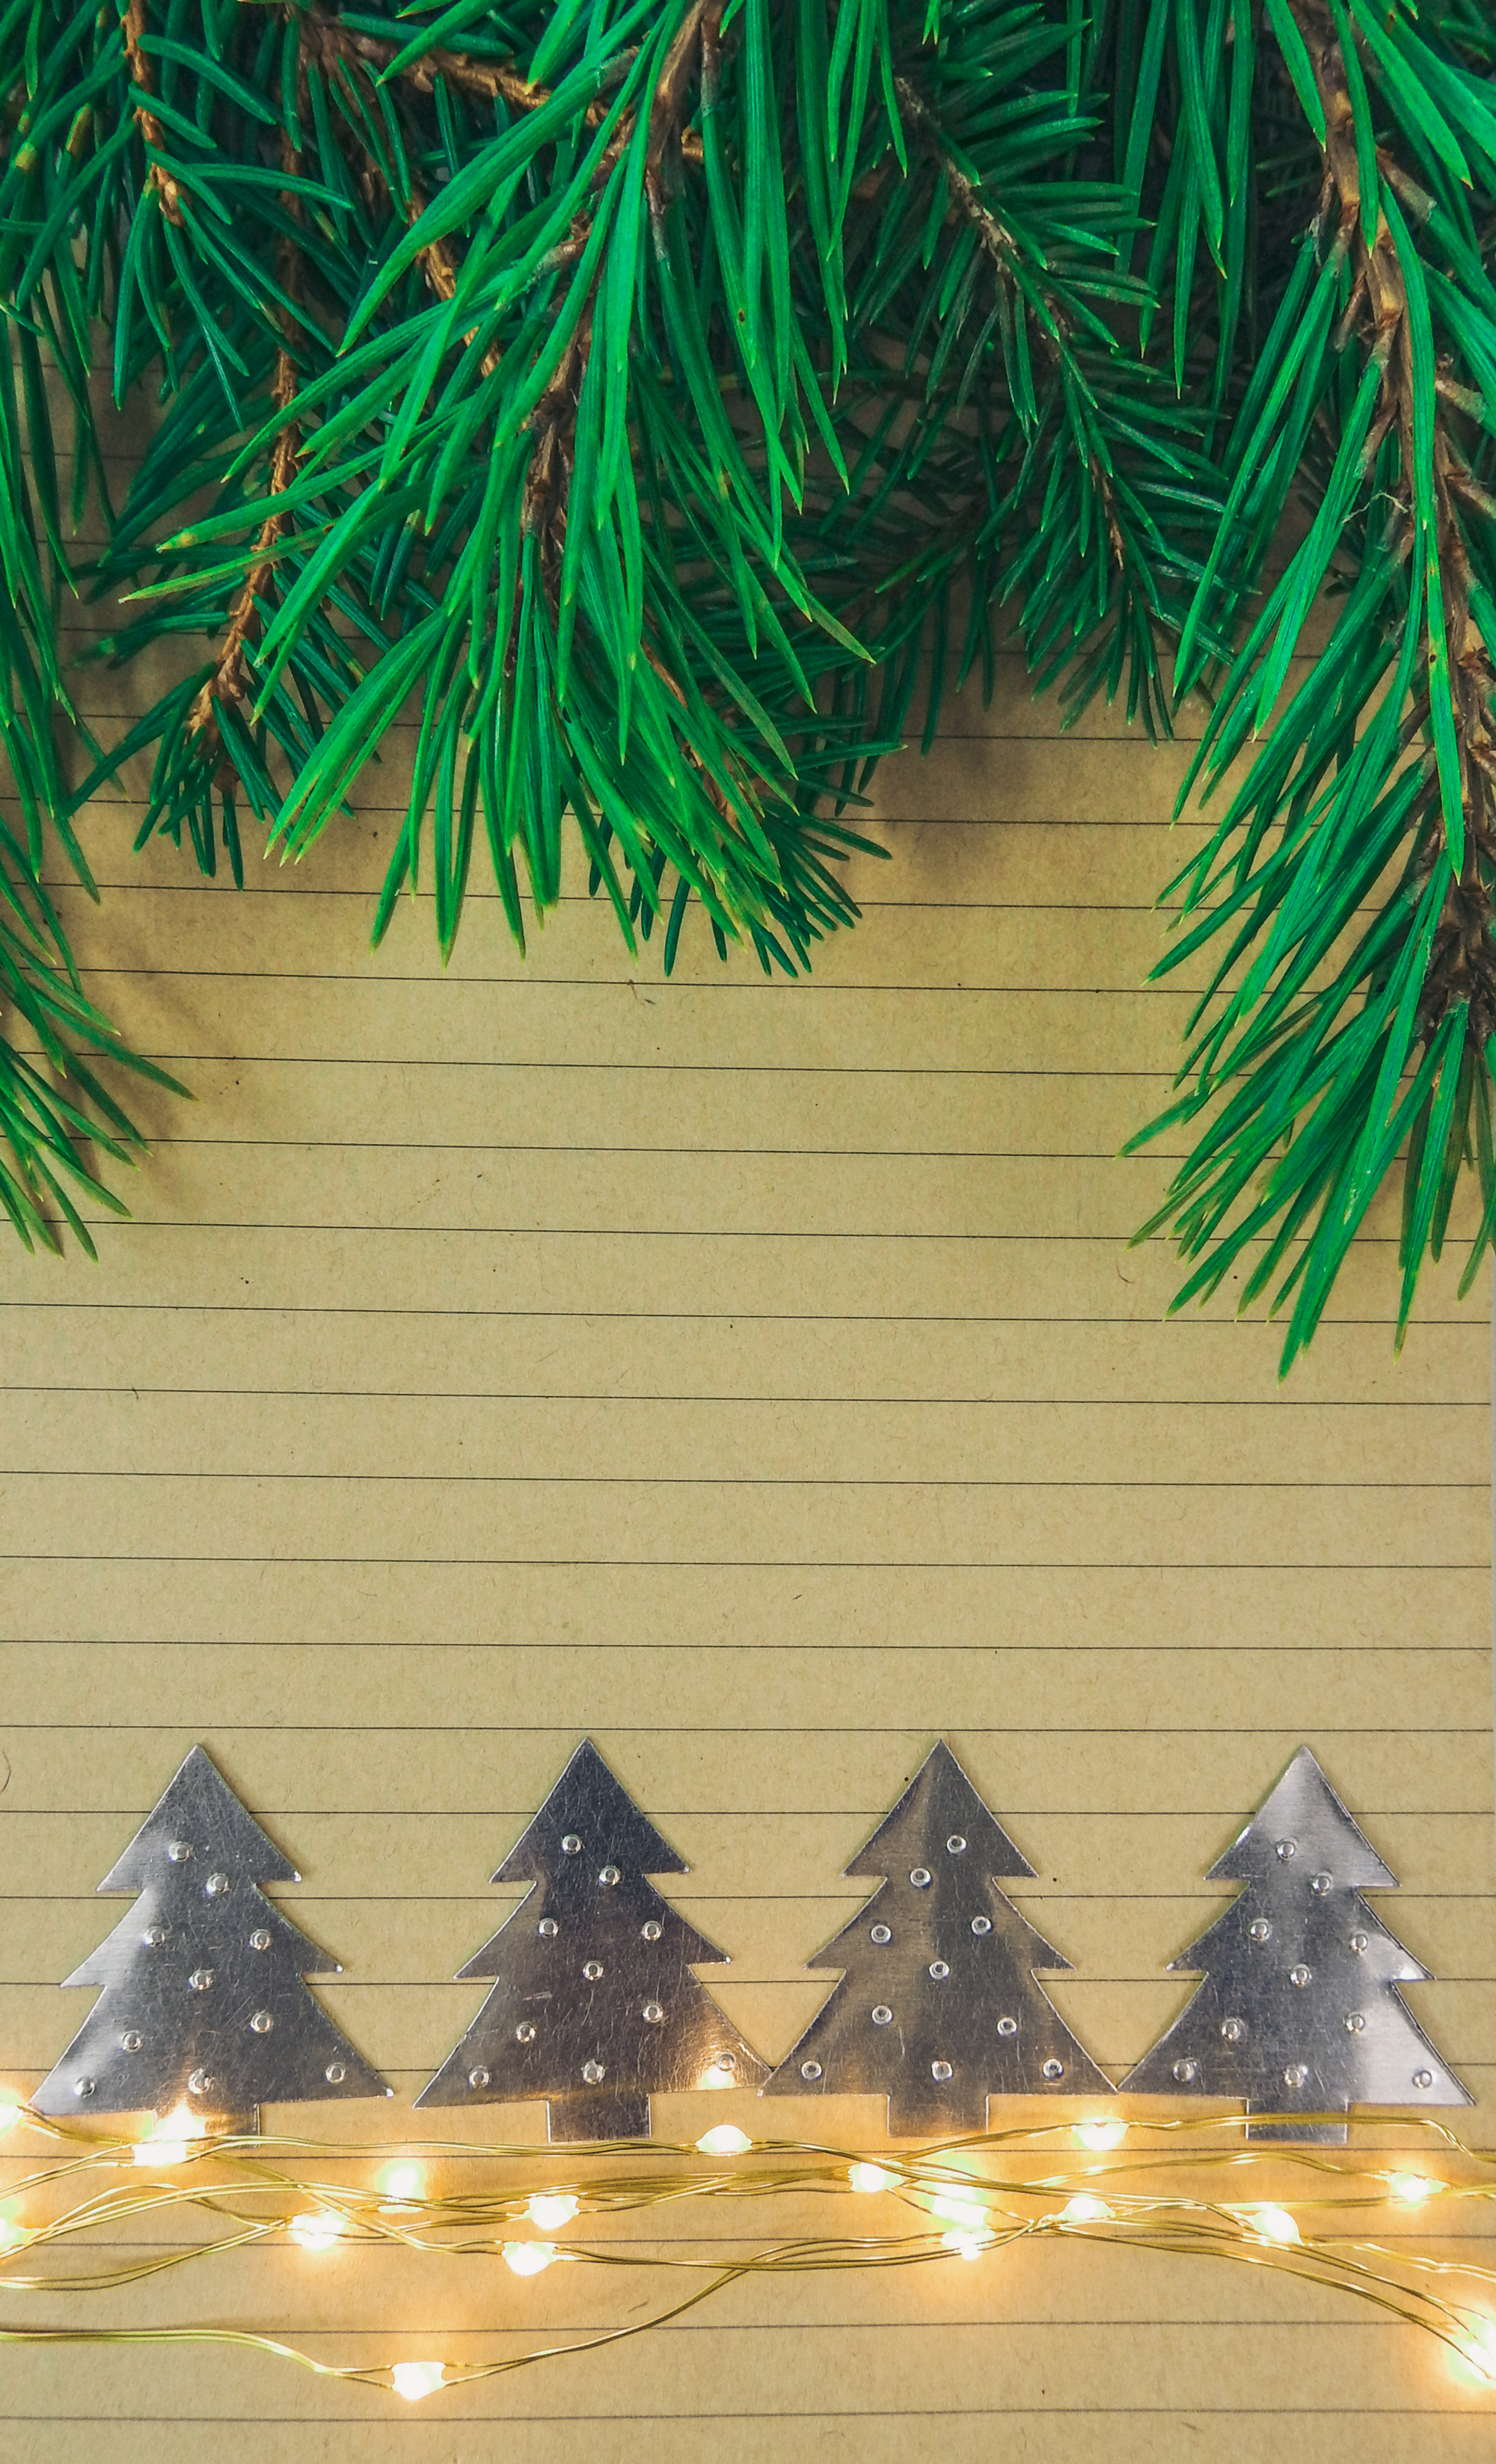
christmas, letter, space, xmas, holiday, new, year, winter, design, celebration, text, decoration, poster, border, tree, pine, branches, paper, vintage, filter, template, retro, merry, invitation, card, frame, greeting, christmas tree, christmas decoration, fir, spruce, branch, pine family, evergreen, conifer, christmas ornament, twig, decor